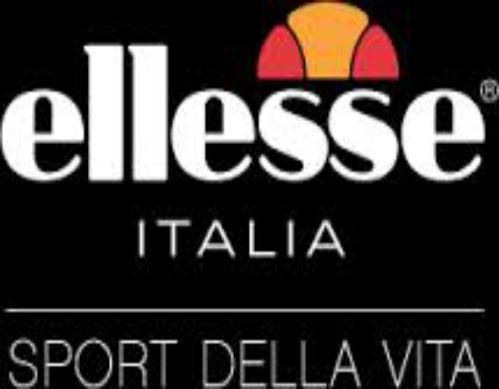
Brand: Ellesse
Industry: Clothes